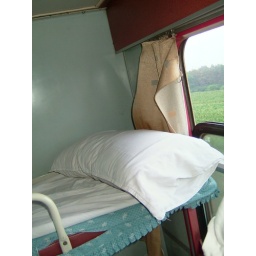
bed in the train